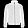
Label: Coat